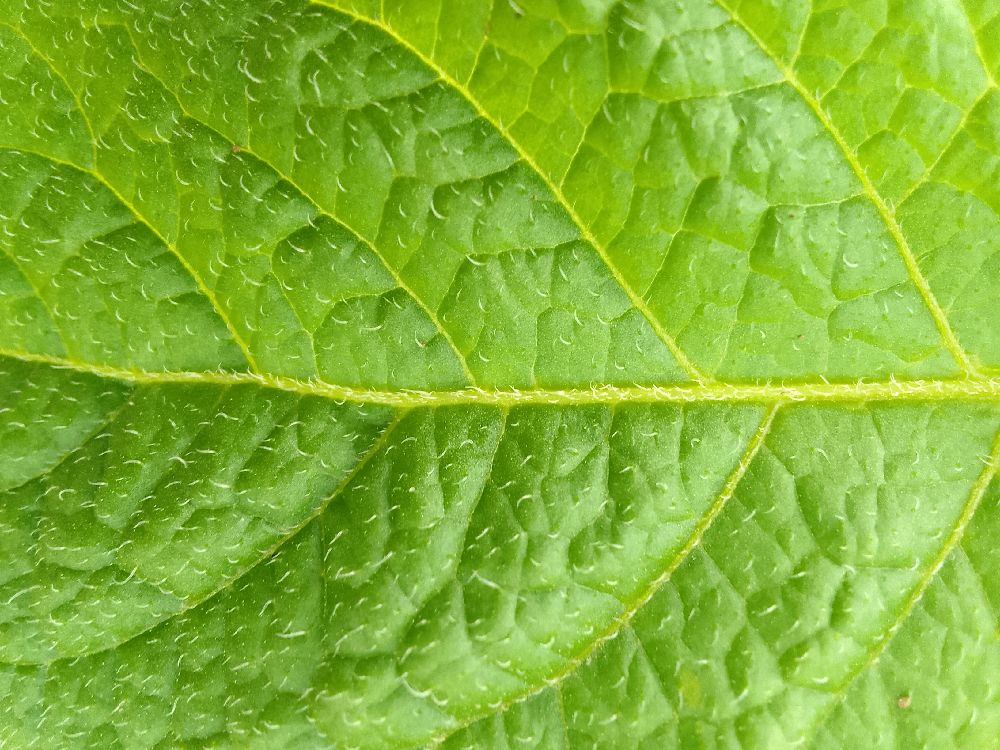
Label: Healthy